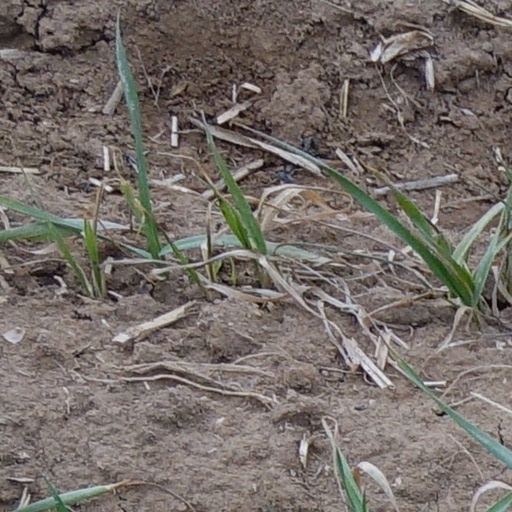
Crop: wheat